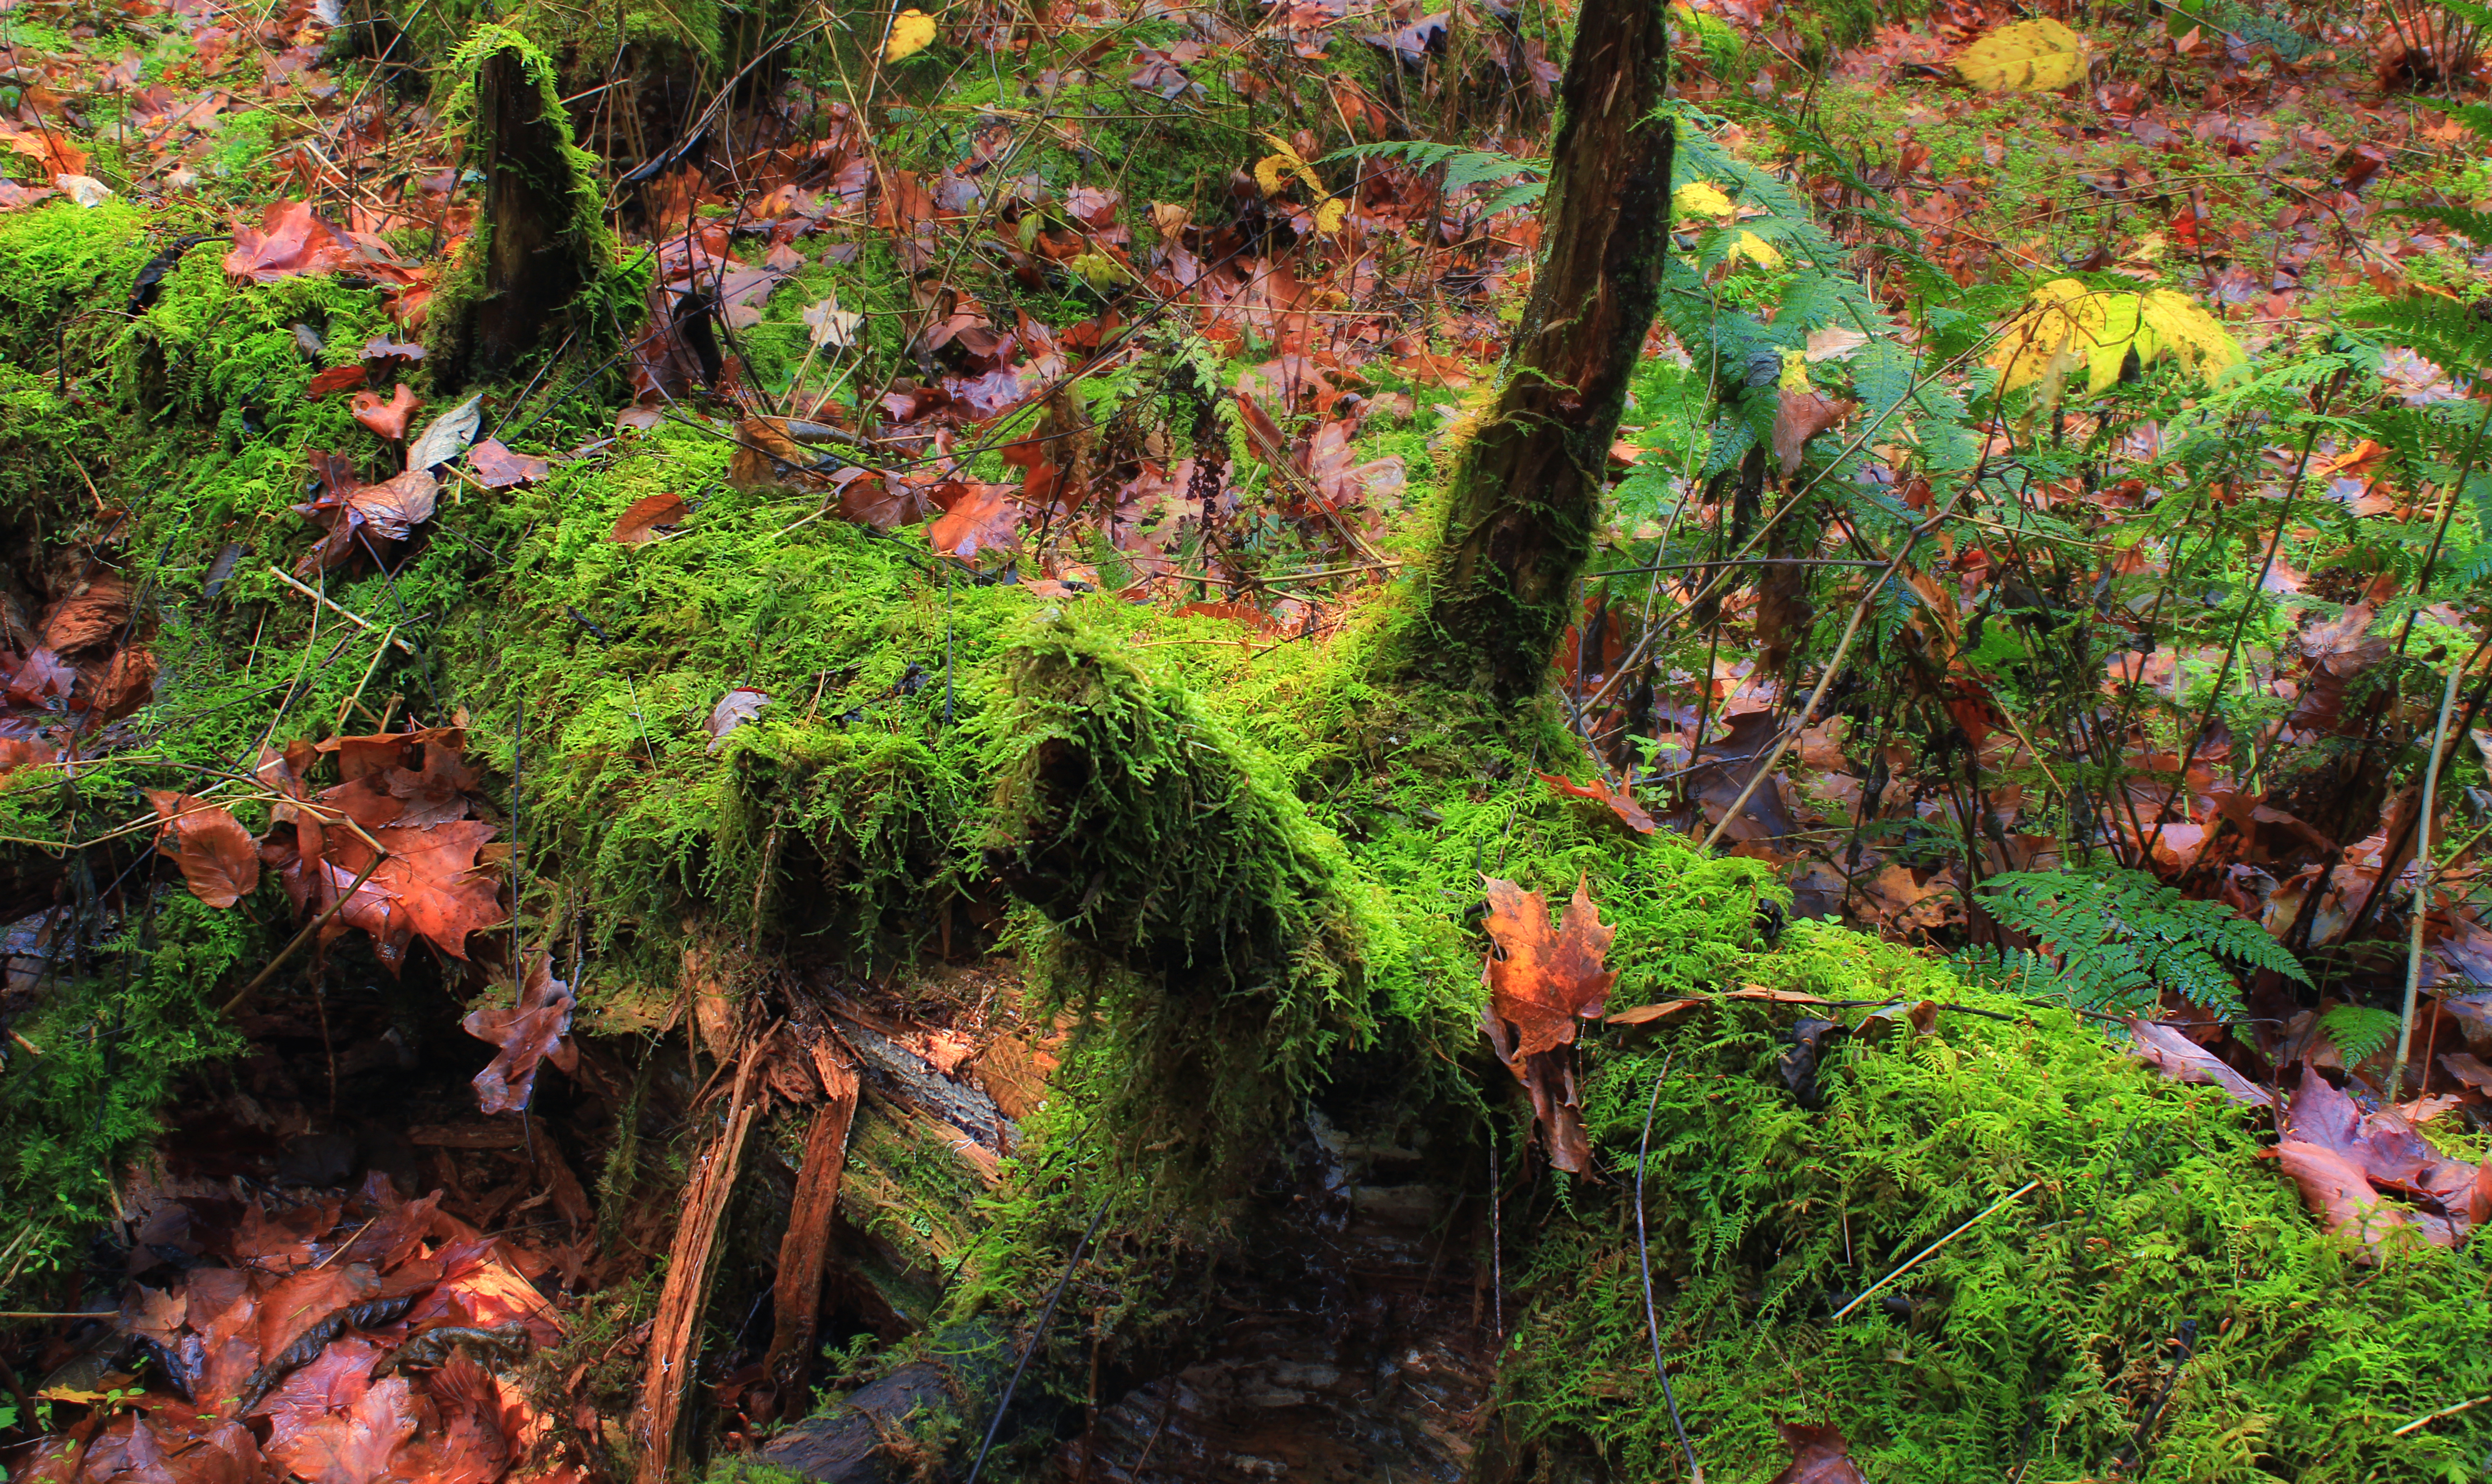
tree, nature, forest, plant, hiking, leaf, flower, moss, pond, stream, log, jungle, autumn, botany, garden, flora, season, maple tree, creativecommons, vegetation, rainforest, deciduous, understory, undergrowth, pennsylvania, oldgrowthforest, columbiacounty, leaflitter, relictforest, weiserstateforest, jakeyhollownaturalarea, woodland, habitat, ecosystem, old growth forest, natural environment, land plant